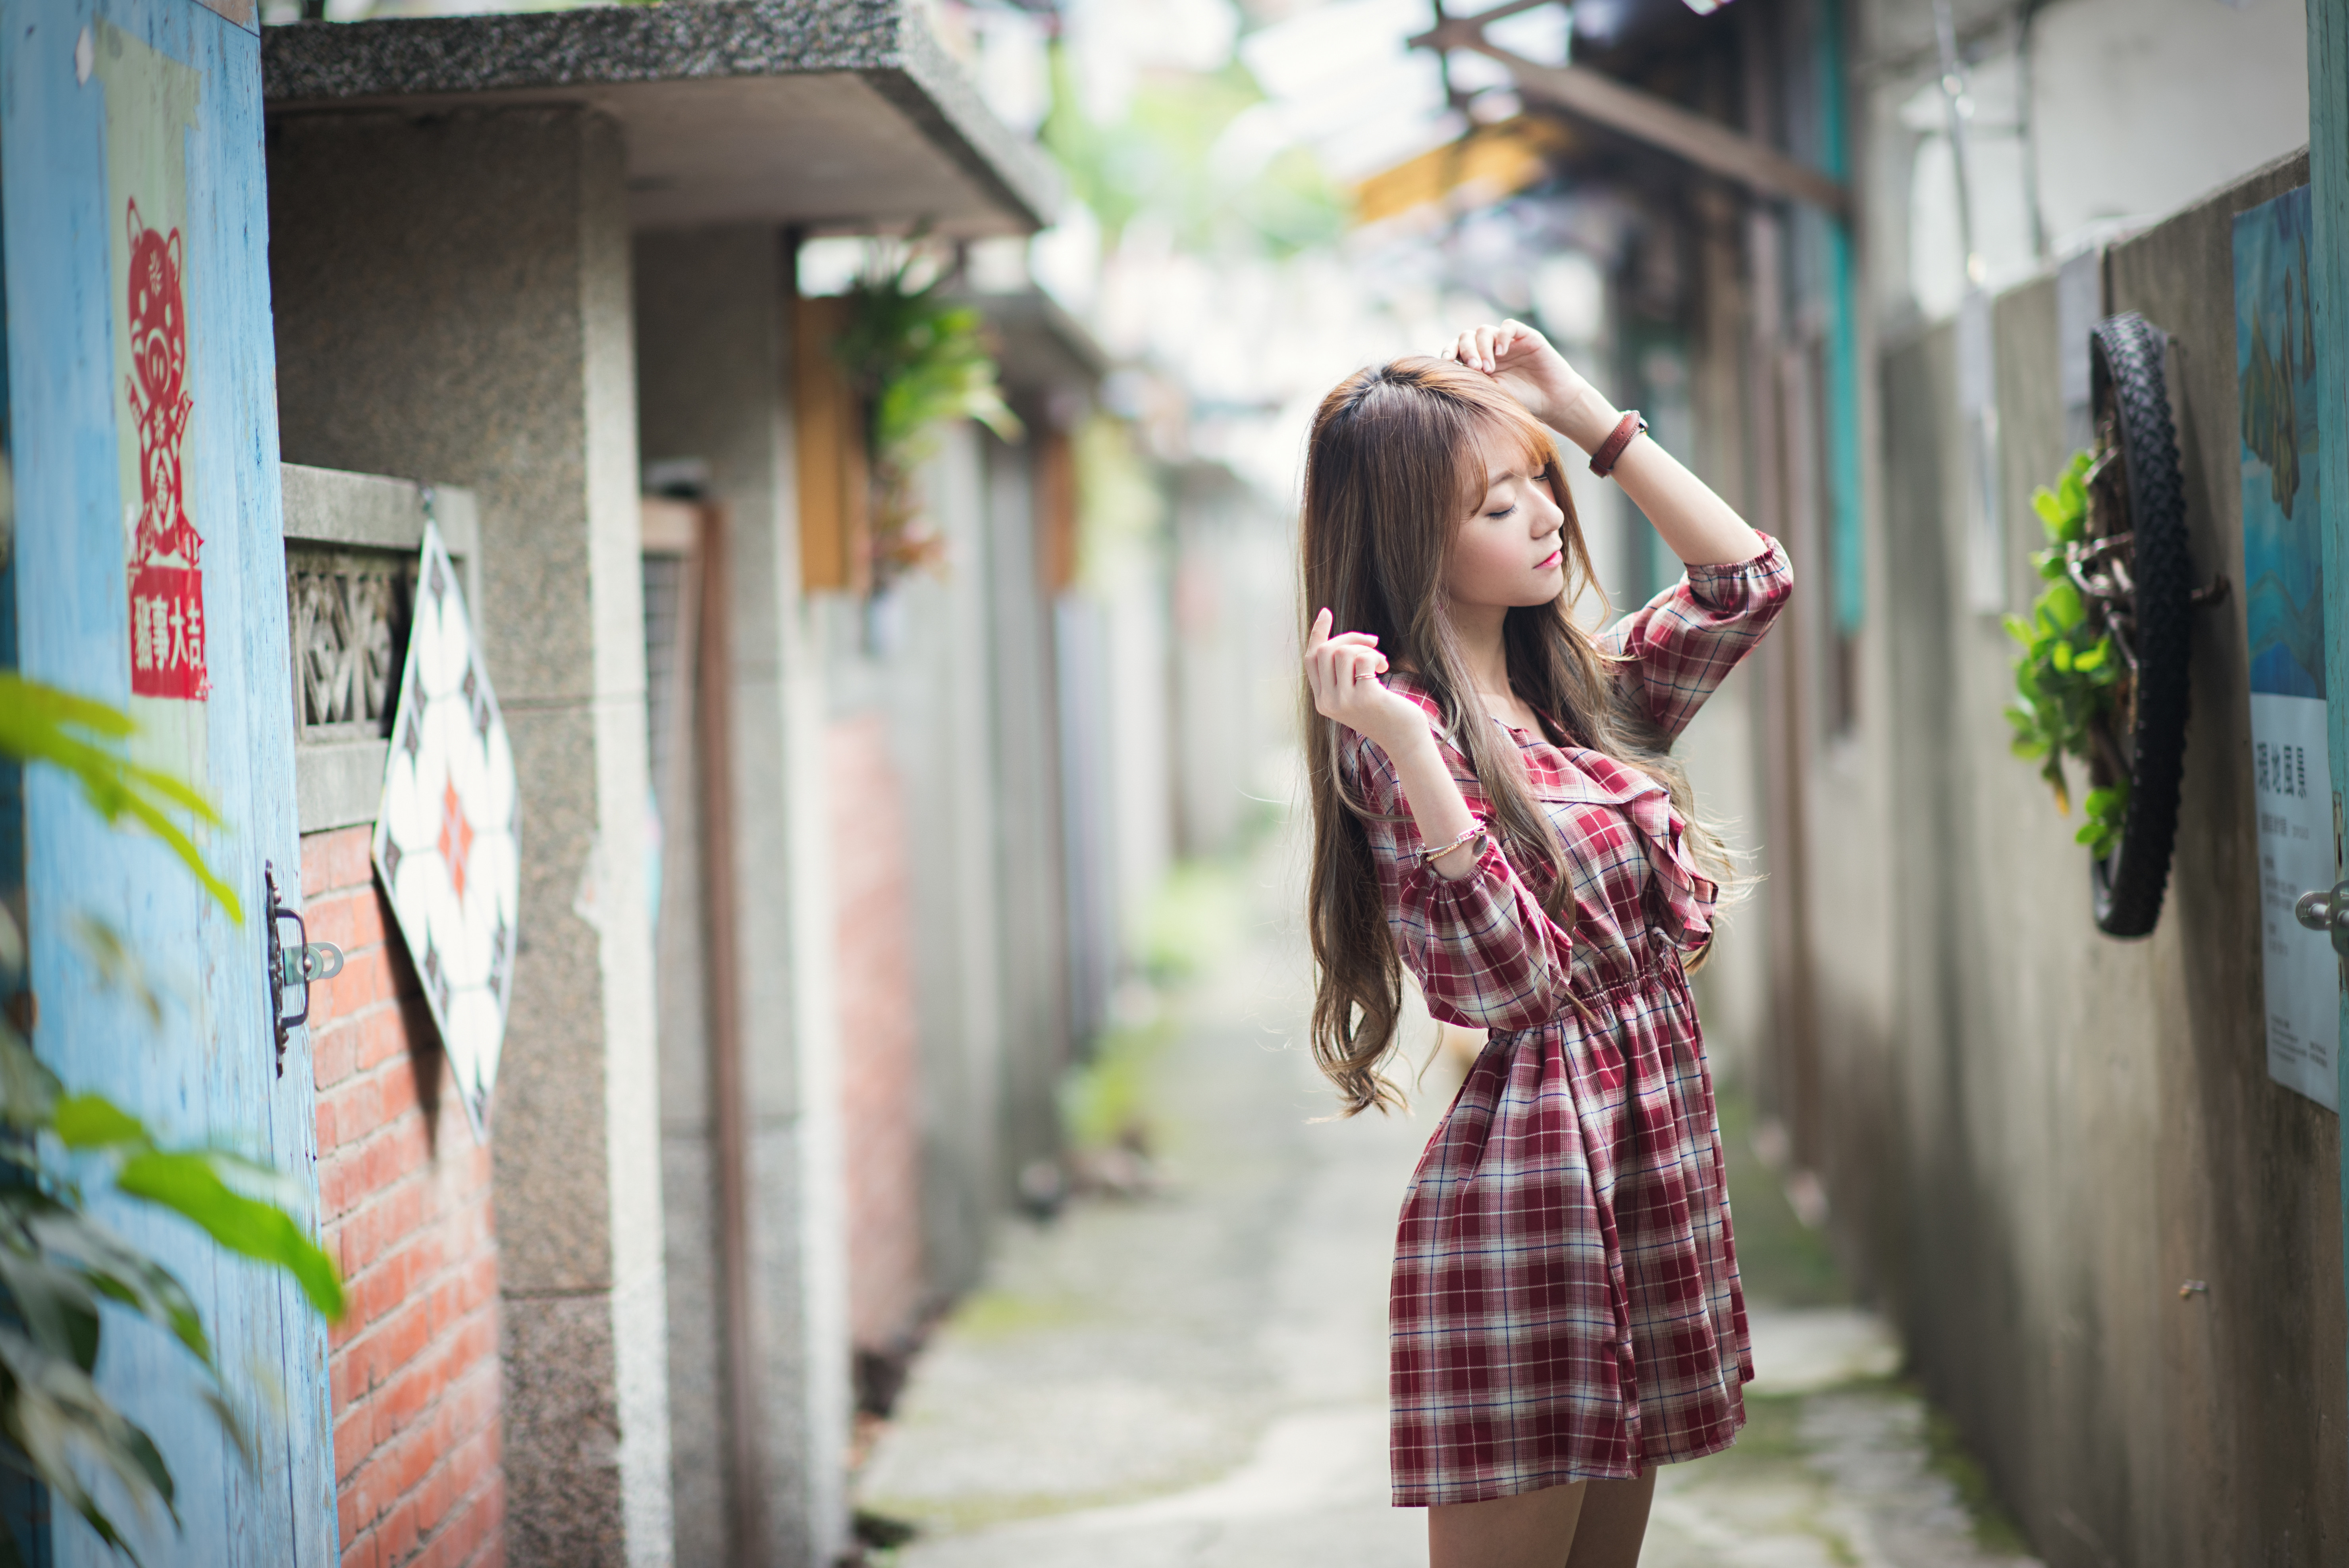
asian, girl, woman, wallpaper, sexy, models, photography, emotions, people, clothing, beauty, sweetness, portrait, photograph, green, skin, snapshot, pink, yellow, fashion, street fashion, eye, lip, textile, design, sunlight, long hair, smile, dress, temple, plant, plaid, portrait photography, street, pattern, model, window, style